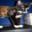
Label: cat